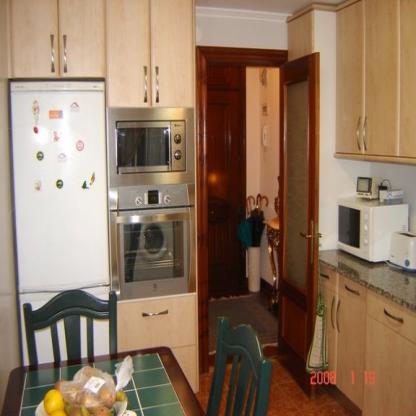
Scene: Indoor